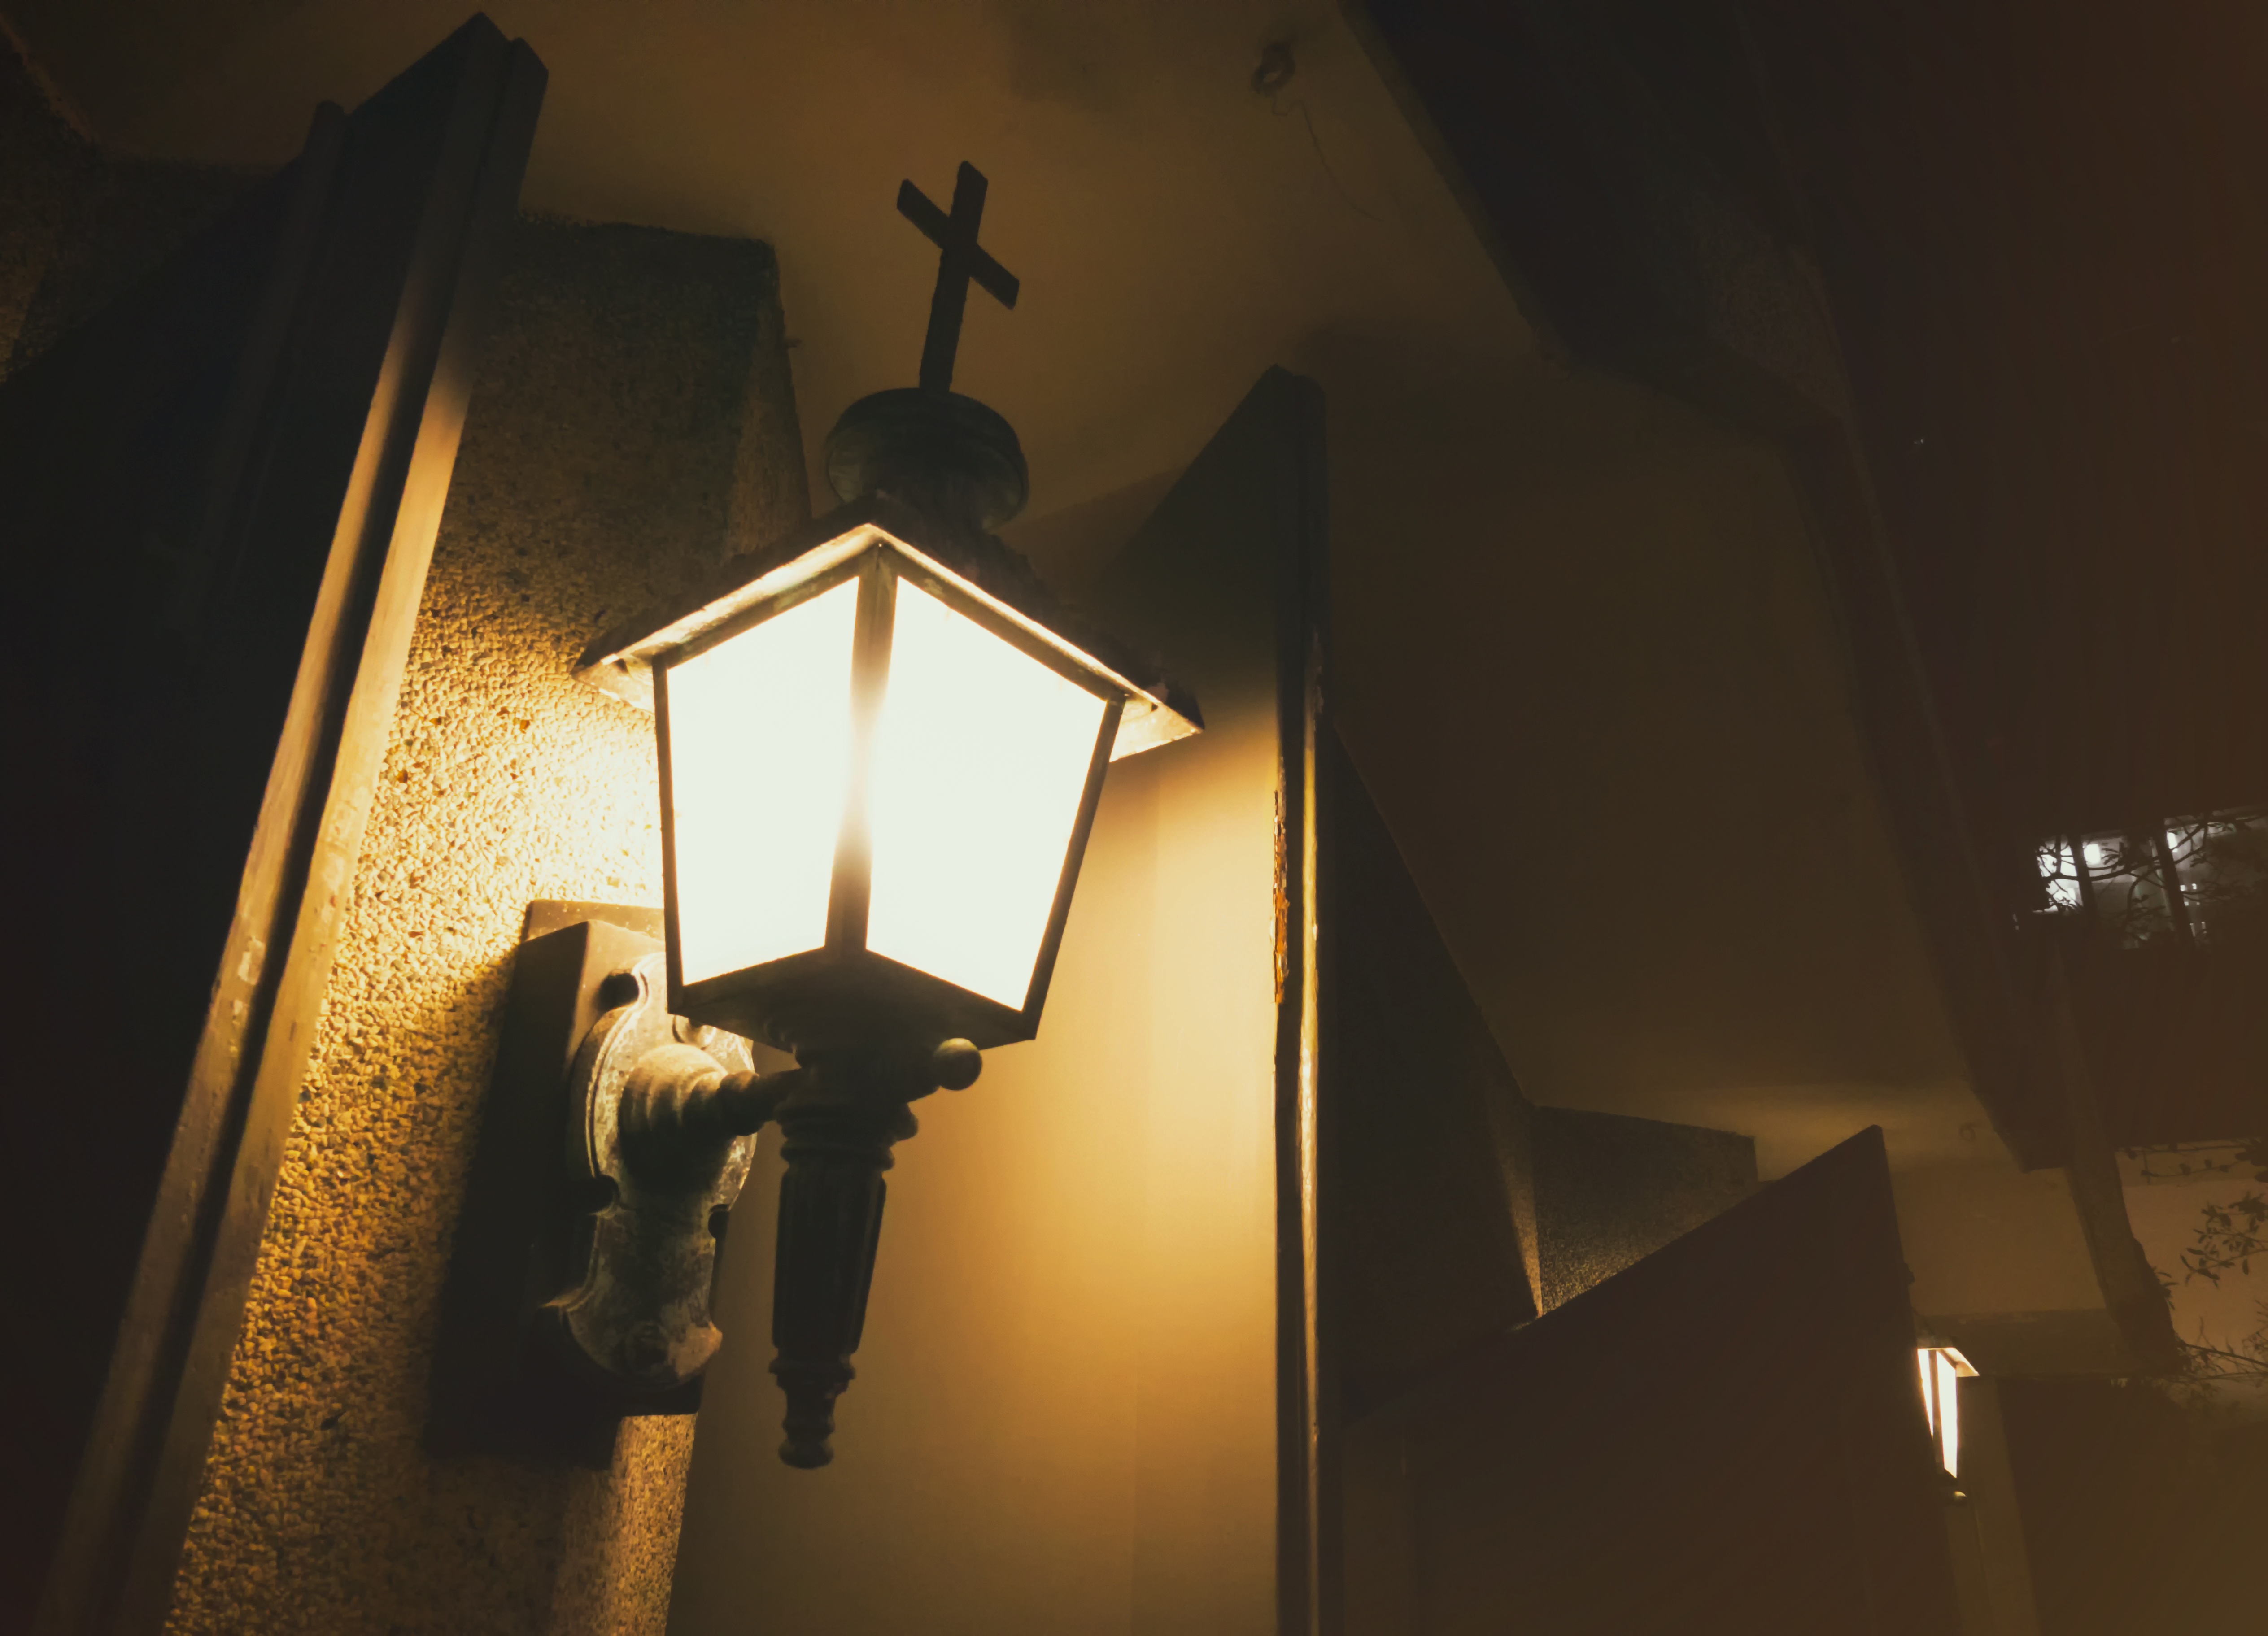
light, white, night, house, sunlight, window, ceiling, shadow, darkness, lighting, design, light fixture, shape